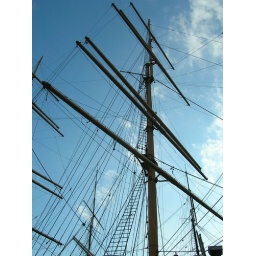
Mast Rig against clear blue sky